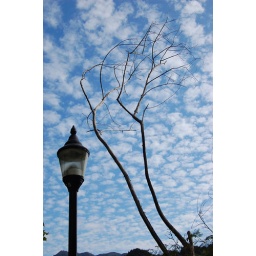
Blue sky accompanied with candyfloss-like clouds produced this precious day. We seldom see 'blue' skies in Hong Kong.